5th Alpini Regiment

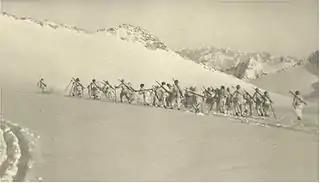
Italian Alpini patrol on the Adamello glacier

At the outbreak of World War I the Alpini speciality consisted of eight regiments, which fielded 26 battalions with 79 companies. Each Alpini battalion, with the exception of the Alpini Battalion "Verona", fielded three Alpini companies, while the Alpini Battalion "Verona" fielded four companies. Each company consisted of one captain, four lieutenants and 250 other ranks. After Italy's initial declaration of neutrality 38 additional Alpini companies were formed during the autumn of 1914 with men, who had completed their military service in the preceding four years. These companies were numbered from 80th to 117th and assigned to the existing Alpini battalions. During the same year the regimental command of the 5th Alpini Regiment moved from Milan to Edolo. In January 1915, each Alpini battalion formed a reserve battalion, with men, who had completed their military service at least four years, but not more than eleven years prior. These reserve battalions were named for a valley (abbreviated "Val") located near their associated regular Alpini battalion's base, and the reserve battalions received the same "Nappina" as their associated regular Alpini battalion. The companies of the "Valle" battalions were numbered from 201st to 281st, with the numbers 227th, 233rd, 237th, 271st, and 273rd unused.